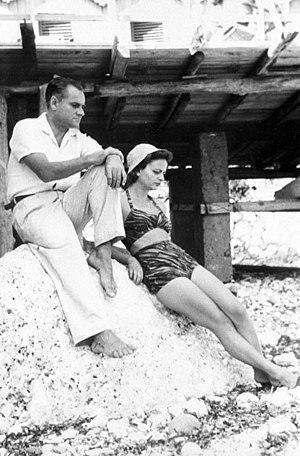
Leonor Fini, pseudonyme d’Eleonor Fini, née à Buenos Aires le 30 août 1908 et morte à Paris le 18 janvier 1996, est une artiste peintre surréaliste, graveuse, lithographe, décoratrice de théâtre et écrivaine française d'origine italienne.
Elsa Morante, née le 18 août 1912 à Rome et morte le 25 novembre 1985 dans cette même ville, est une romancière, nouvelliste, poétesse et essayiste italienne.
Alberto Moravia, nom de plume d'Alberto Pincherle, est un écrivain italien du XXᵉ siècle, né à Rome le 28 novembre 1907 et mort le 26 septembre 1990 dans la même ville.